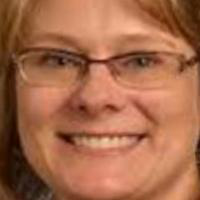
Age group: age 41-55